Isidoro Bianchi

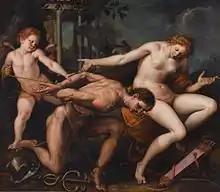
"Allegory of Love and Wisdom", oil on canvas painting by Isidoro Bianchi di Campione

Isidoro Bianchi called da Campione (20 July 1581, in Campione d'Italia, Lombardy – 5 December 1662) was an Italian painter of the Baroque period.